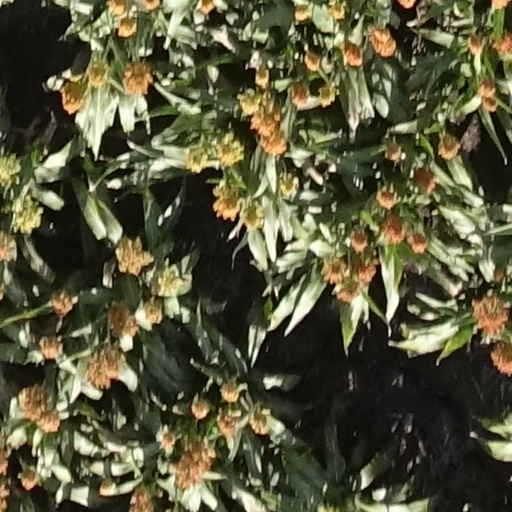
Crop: sorghum